Jessie Ace and Margaret Wright

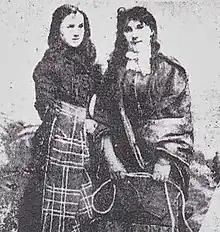
Jessie Ace and Margaret Wright

Jessie Ace (1860–1936) and Margaret Wright (née Ace; 1854–1933) are known for their rescue of crewmen from the Mumbles lifeboat, which had gone to assist a wrecked German barque during an 1883 storm at Mumbles Head, Wales.